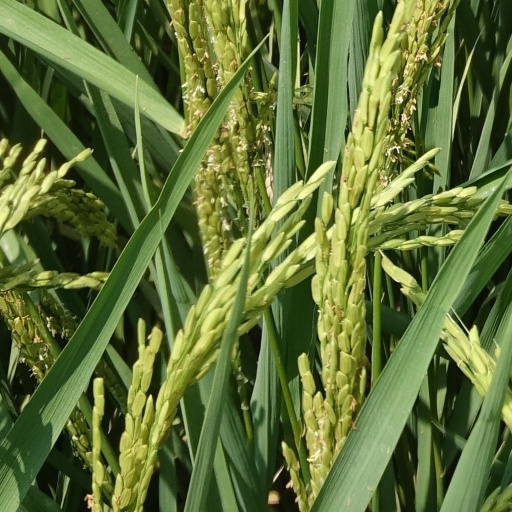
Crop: rice